John Lord (historian)

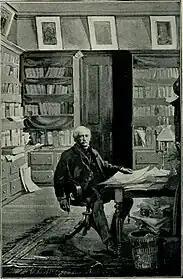

Born September 10, 1810 in Portsmouth, New Hampshire, he graduated from Dartmouth College in 1833 and then entered the Andover Theological Seminary, where in his second year he wrote a series of lectures on the Dark Ages, which he delivered the next fall during a tour through northern New York. After graduating at Andover he became an agent for the American Peace Society. Though not ordained to the ministry, he was called to a Congregational Church at New Marlborough, Massachusetts, and then to one at Stockbridge, Massachusetts.